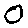
Label: 0